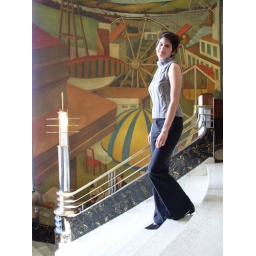
Gillian in the lobby of our office building wearing a sweater I knitted.